Gene Wettstone

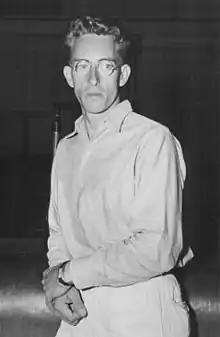
Wettstone in 1946

Eugene Wettstone (July 15, 1913 – July 30, 2013), was an American gymnastics coach, known as the "Dean of Collegiate Gymnastics Coaches", for leading Pennsylvania State University to a record nine N.C.A.A. championships in the sport, and for coaching the United States men's teams in the 1948 and 1956 Summer Olympics.